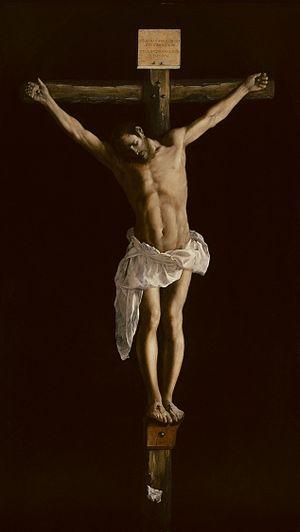
Quod scripsi, scripsi est une citation latine. Elle fut utilisée de manière célèbre par Ponce Pilate dans le Nouveau Testament en réponse aux prêtres juifs qui critiquaient ce qu'il avait fait inscrire au-dessus de Jésus sur un écriteau durant sa crucifixion. Cela est principalement connu dans la Vulgate.